Kalyanamam Kalyanam (TV series)

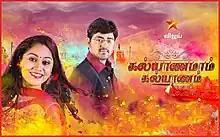

Kalyanamam Kalyanam (lit. "Marriage Like Marriage") is a Tamil-language family soap opera initially started with Sreethu Krishnan and Tejas Gowda in the lead but later replaced by Pragya Nagra and Subramanian Gopalakrishnan. Whilst Srithika, T. S. B. K. Moulee and R. Sundarrajan in the supporting roles. It started airing on 29 January 2018 on Vijay TV The show is directed by Bramma. The plot and names were partly inspired from the Tamil movie "Kadhal Kottai". A sequel series named "Anjali" premiered on 25 February 2019, replacing this series.